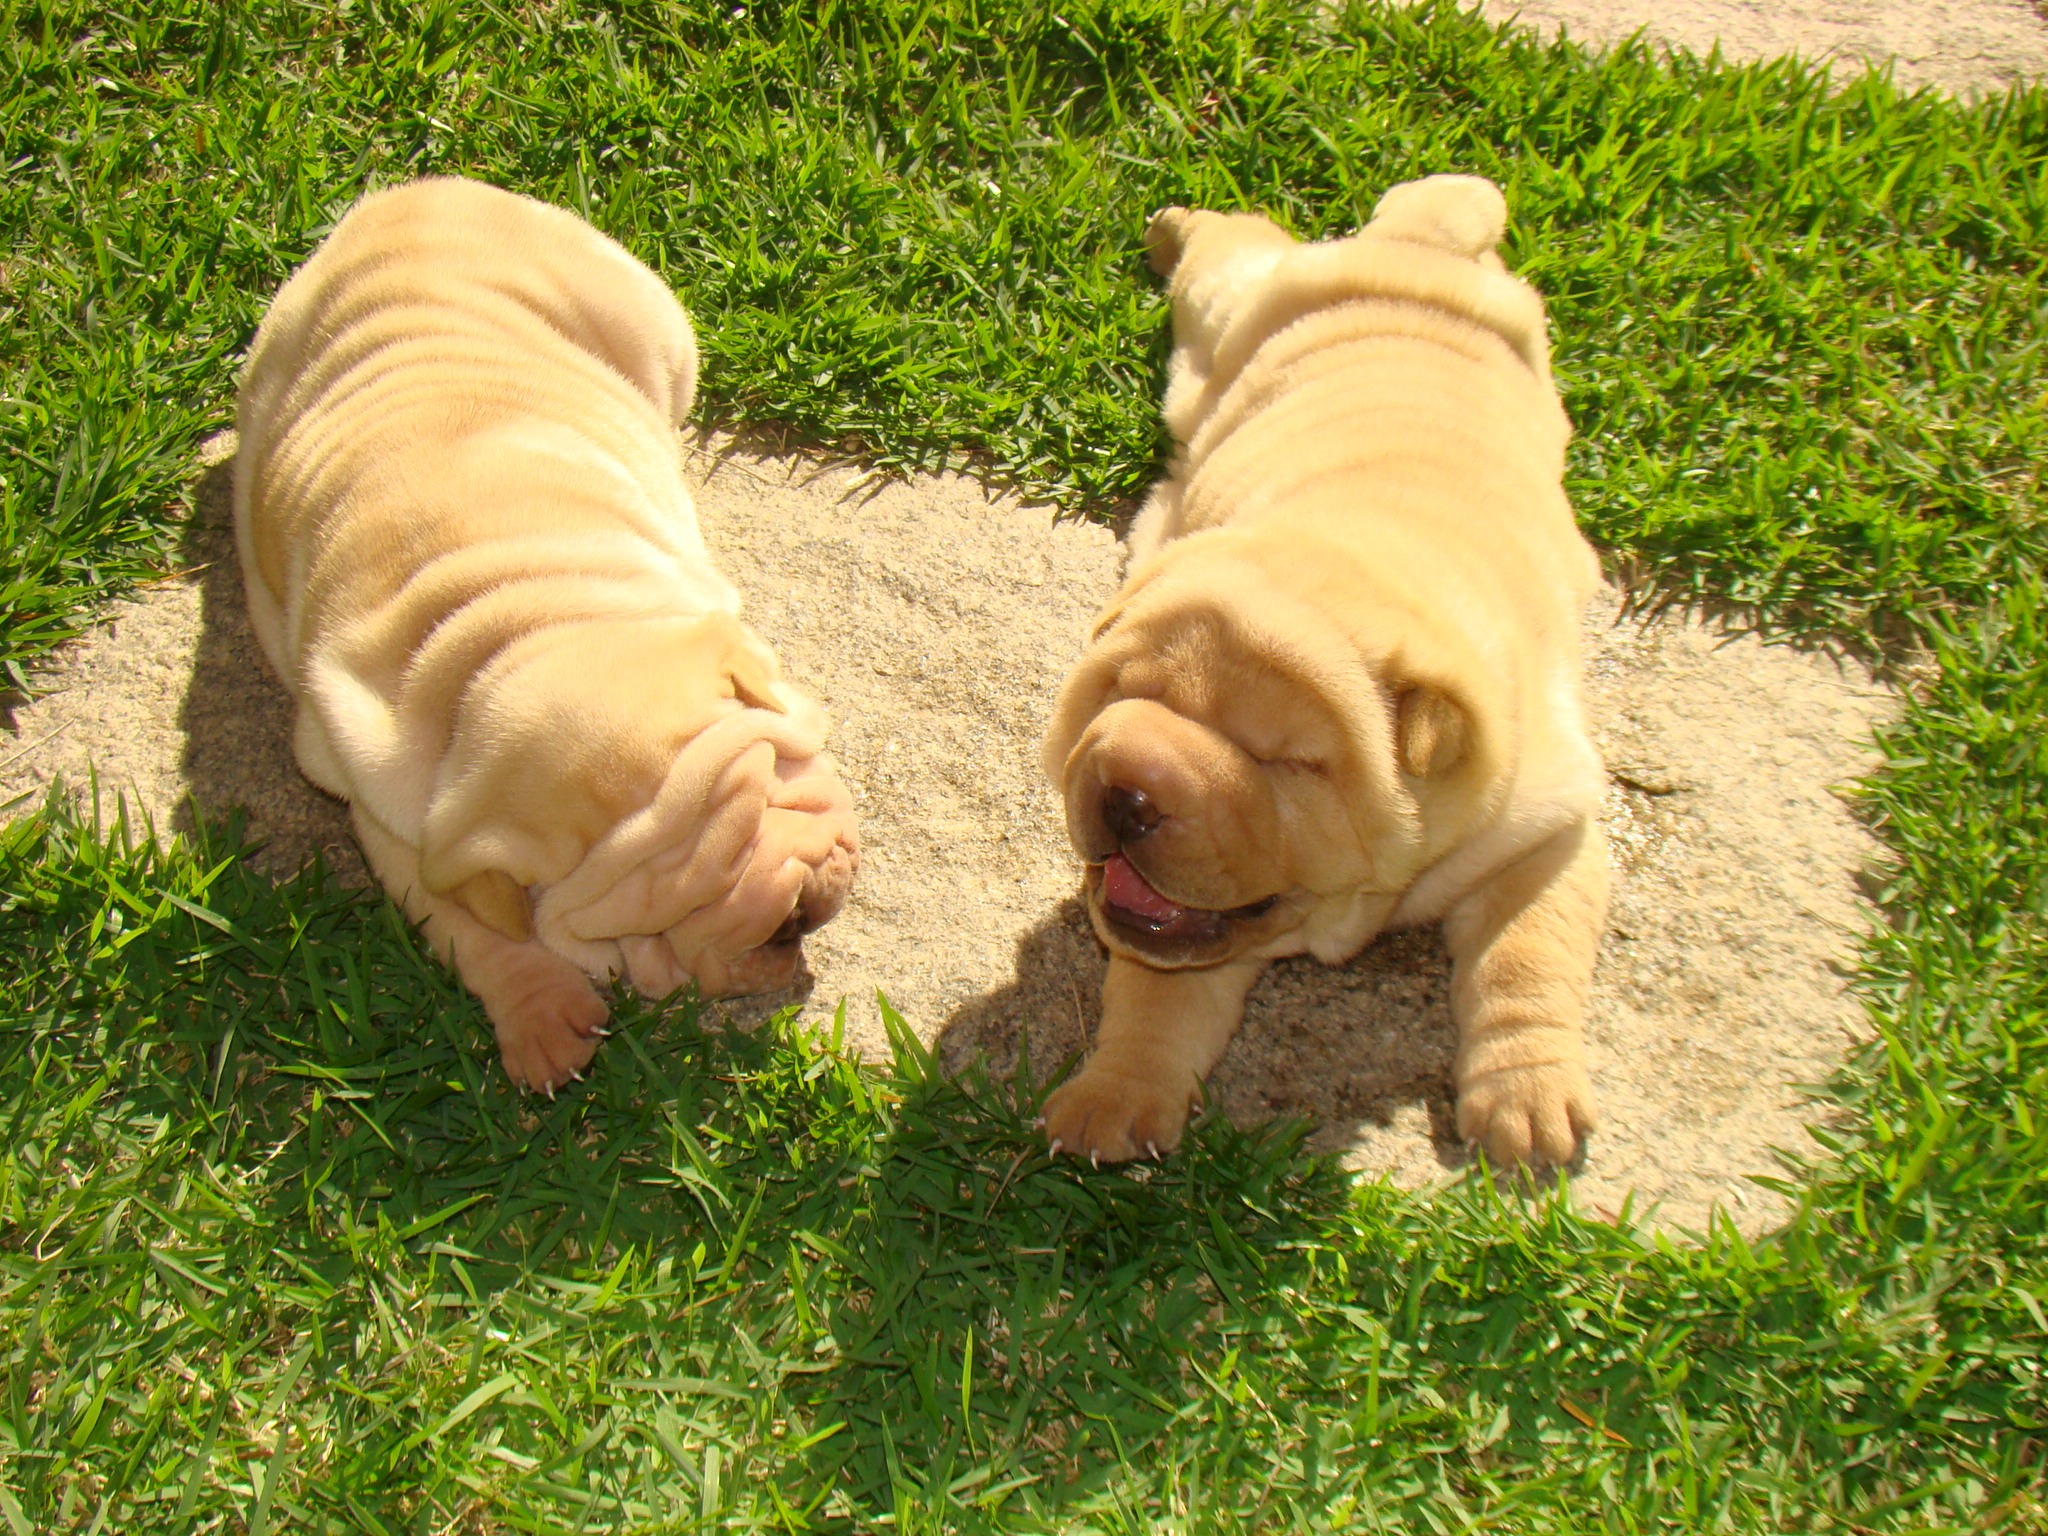
dog, pet, mammal, animals, vertebrate, dog breed, shar pei, cuteness, dogue de bordeaux, dog like mammal, carnivoran, dog breed group, sharpei